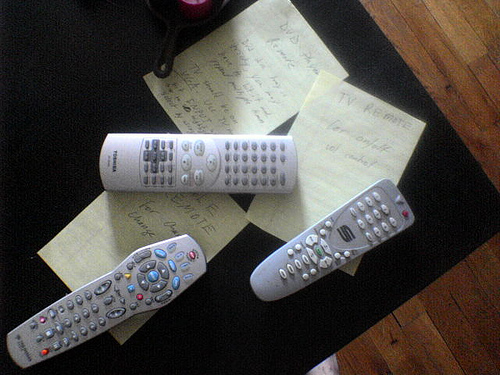
question: リモコンはいくつありますか？
answer: ３つ

question: リモコンはどこにありますか？
answer: テーブルの上

question: リモコンは何色ですか？
answer: 灰色

question: 紙は何枚ありますか？
answer: ３枚

question: 紙はどこにありますか？
answer: テーブルの上

question: 紙は何色ですか？
answer: 白色

question: テーブルは何台ありますか？
answer: １台

question: テーブルは何色ですか？
answer: 黒色